Sea otter

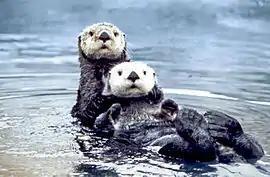
Sea otters off the coast of Washington, within the Olympic Coast National Marine Sanctuary

High energetic requirements of sea otter metabolism require them to consume at least 20% of their body weight a day. Surface swimming and foraging are major factors in their high energy expenditure due to drag on the surface of the water when swimming and the thermal heat loss from the body during deep dives when foraging. Sea otter muscles are specially adapted to generate heat without physical activity.